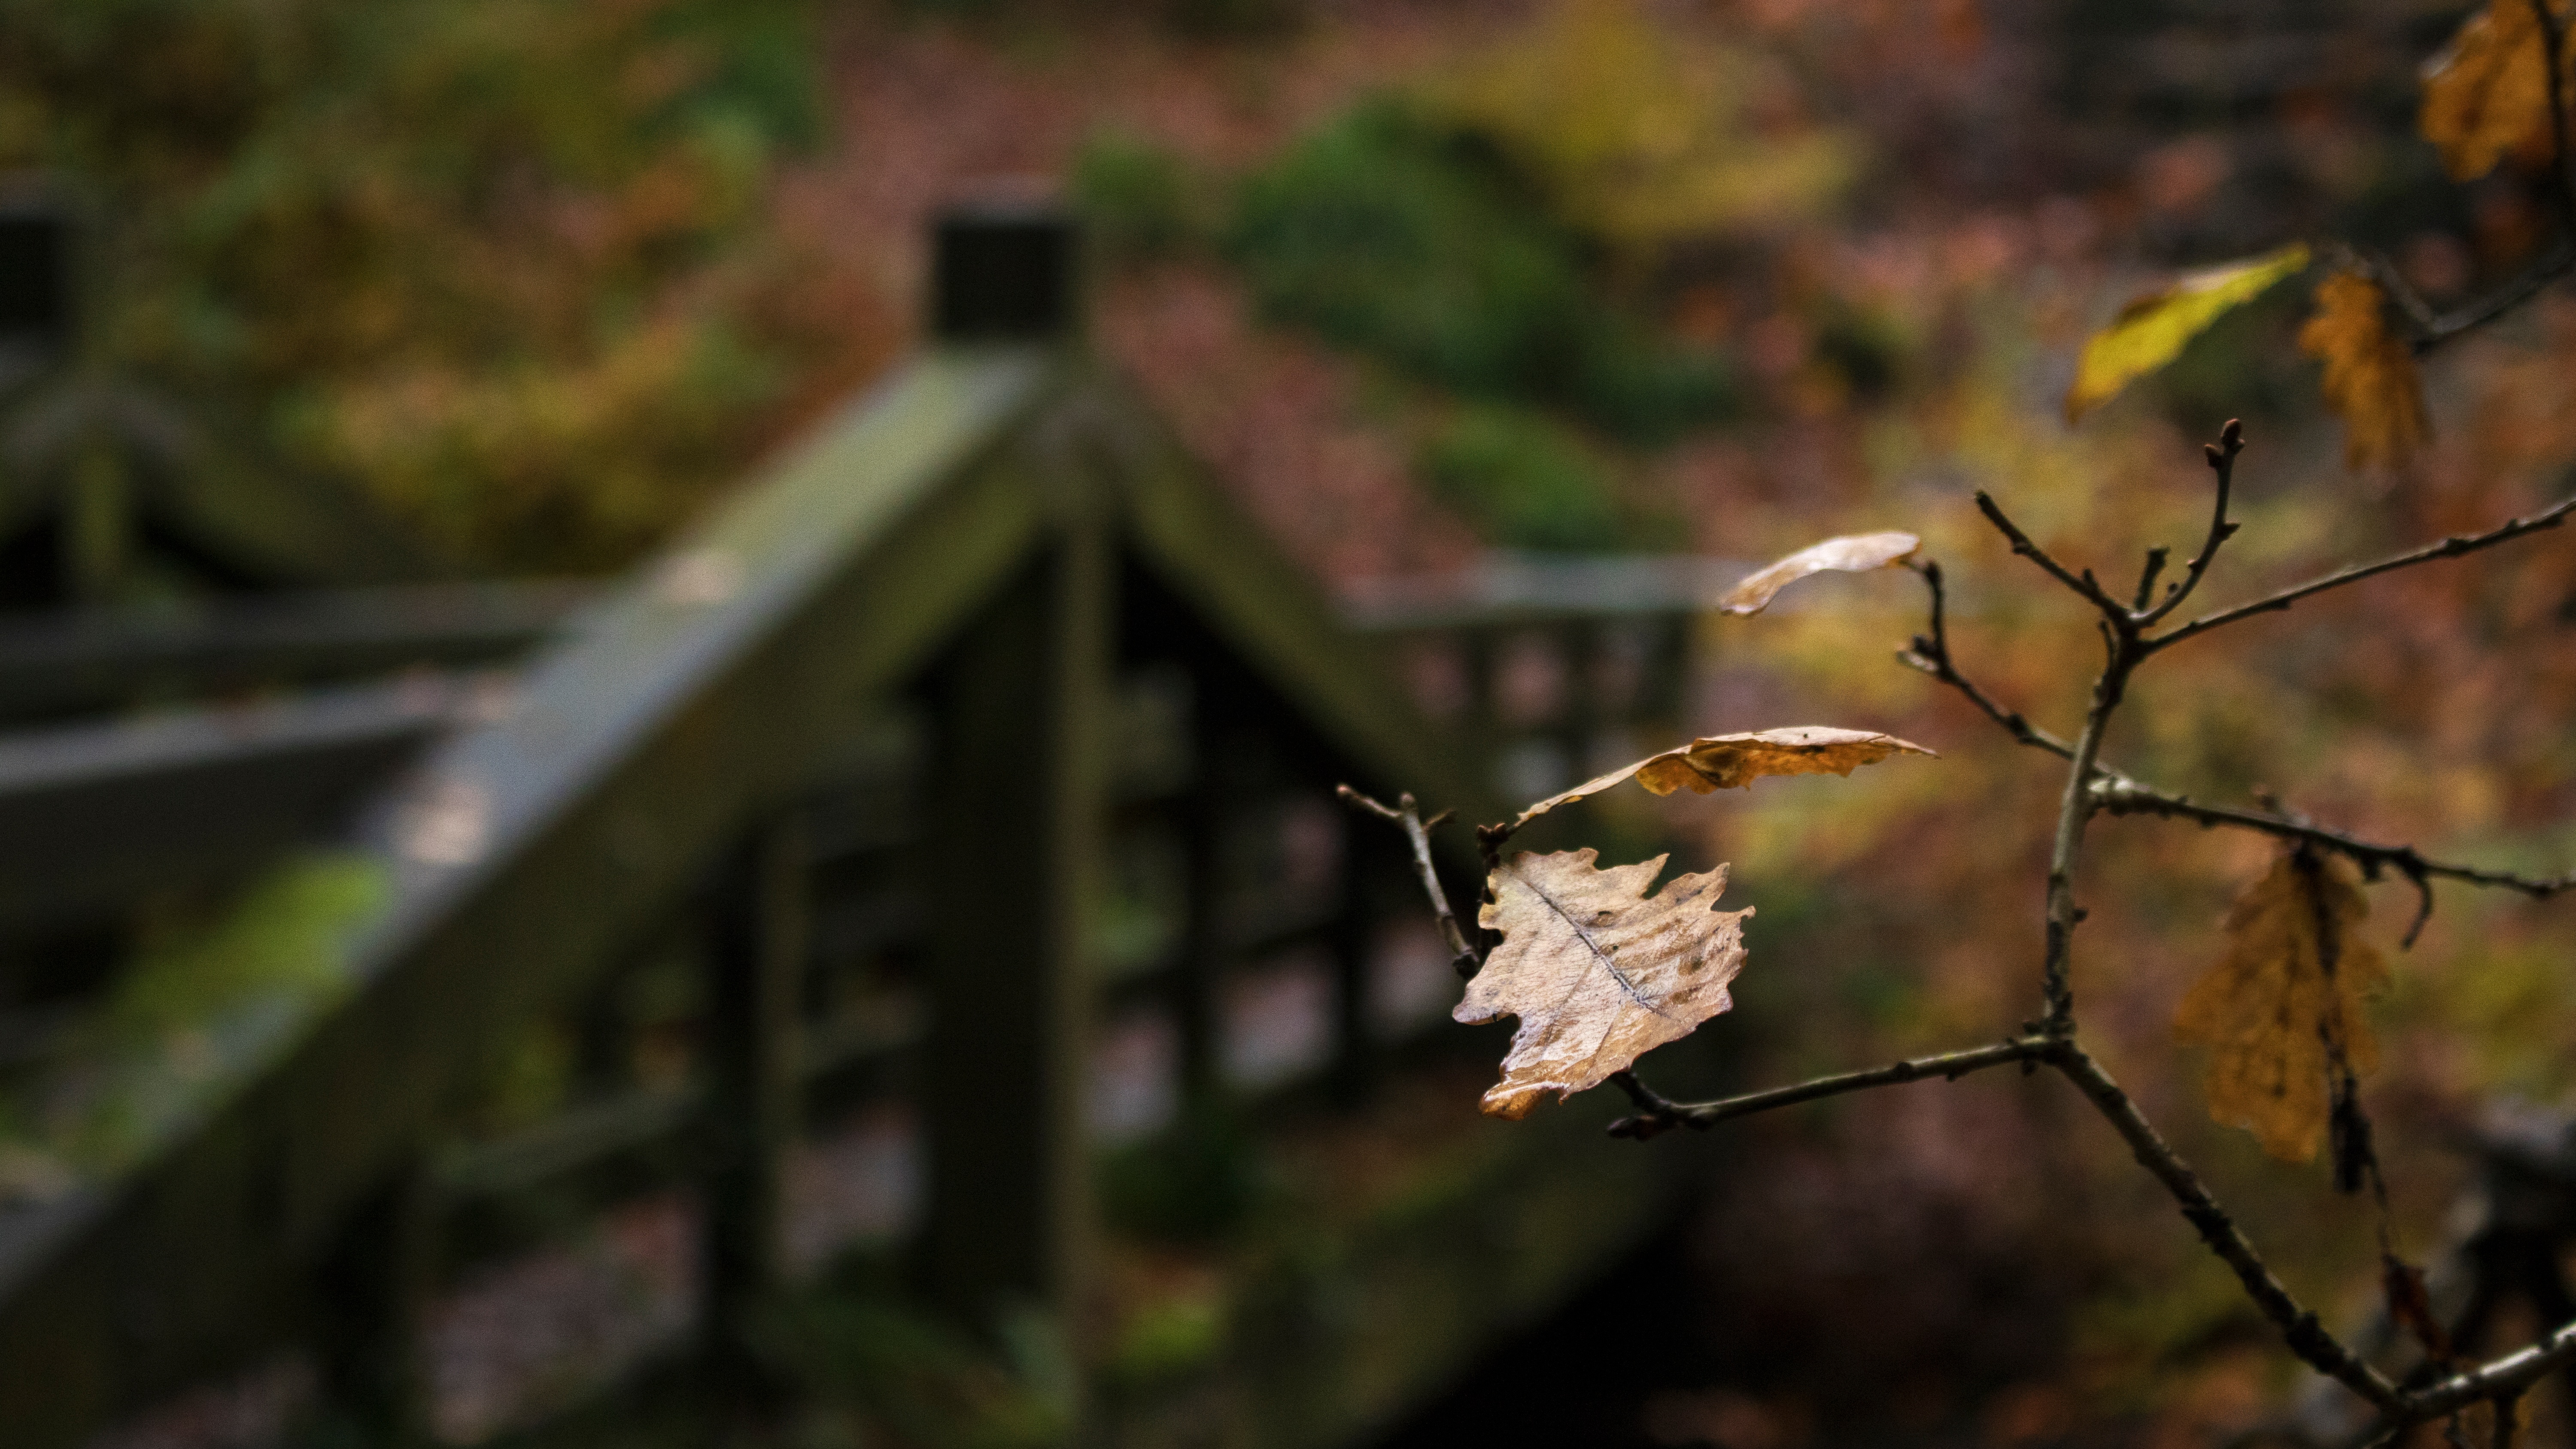
tree, nature, branch, plant, sunlight, leaf, flower, wildlife, spring, green, autumn, botany, flora, season, fauna, woody plant